List of esports games

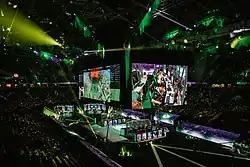
A match at The International 2018 at the Rogers Arena in Vancouver

To ensure that enough "Defense of the Ancients" players would take up "Dota 2" and to promote the game to a new audience, Valve invited sixteen accomplished "Defense of the Ancients" esports teams to compete at a "Dota 2"-specific tournament at Gamescom in August 2011, which later became an annually held event known as The International. From The International 2013 onward, its prize pool began to be crowdfunded through a type of in-game battle pass called the "Compendium", which raises money from players buying them and connected lootboxes to get exclusive in-game cosmetics and other bonuses offered through them. 25% of all the revenue made from Compendiums go directly to the prize pool, with sales from the 2013 battle pass raising over 2.8 million, which made it the largest prize pool in esports history at the time. Each iteration of The International since then has surpassed the previous one's prize pool, with the most recent one, The International 2019, having one at over $34 million.